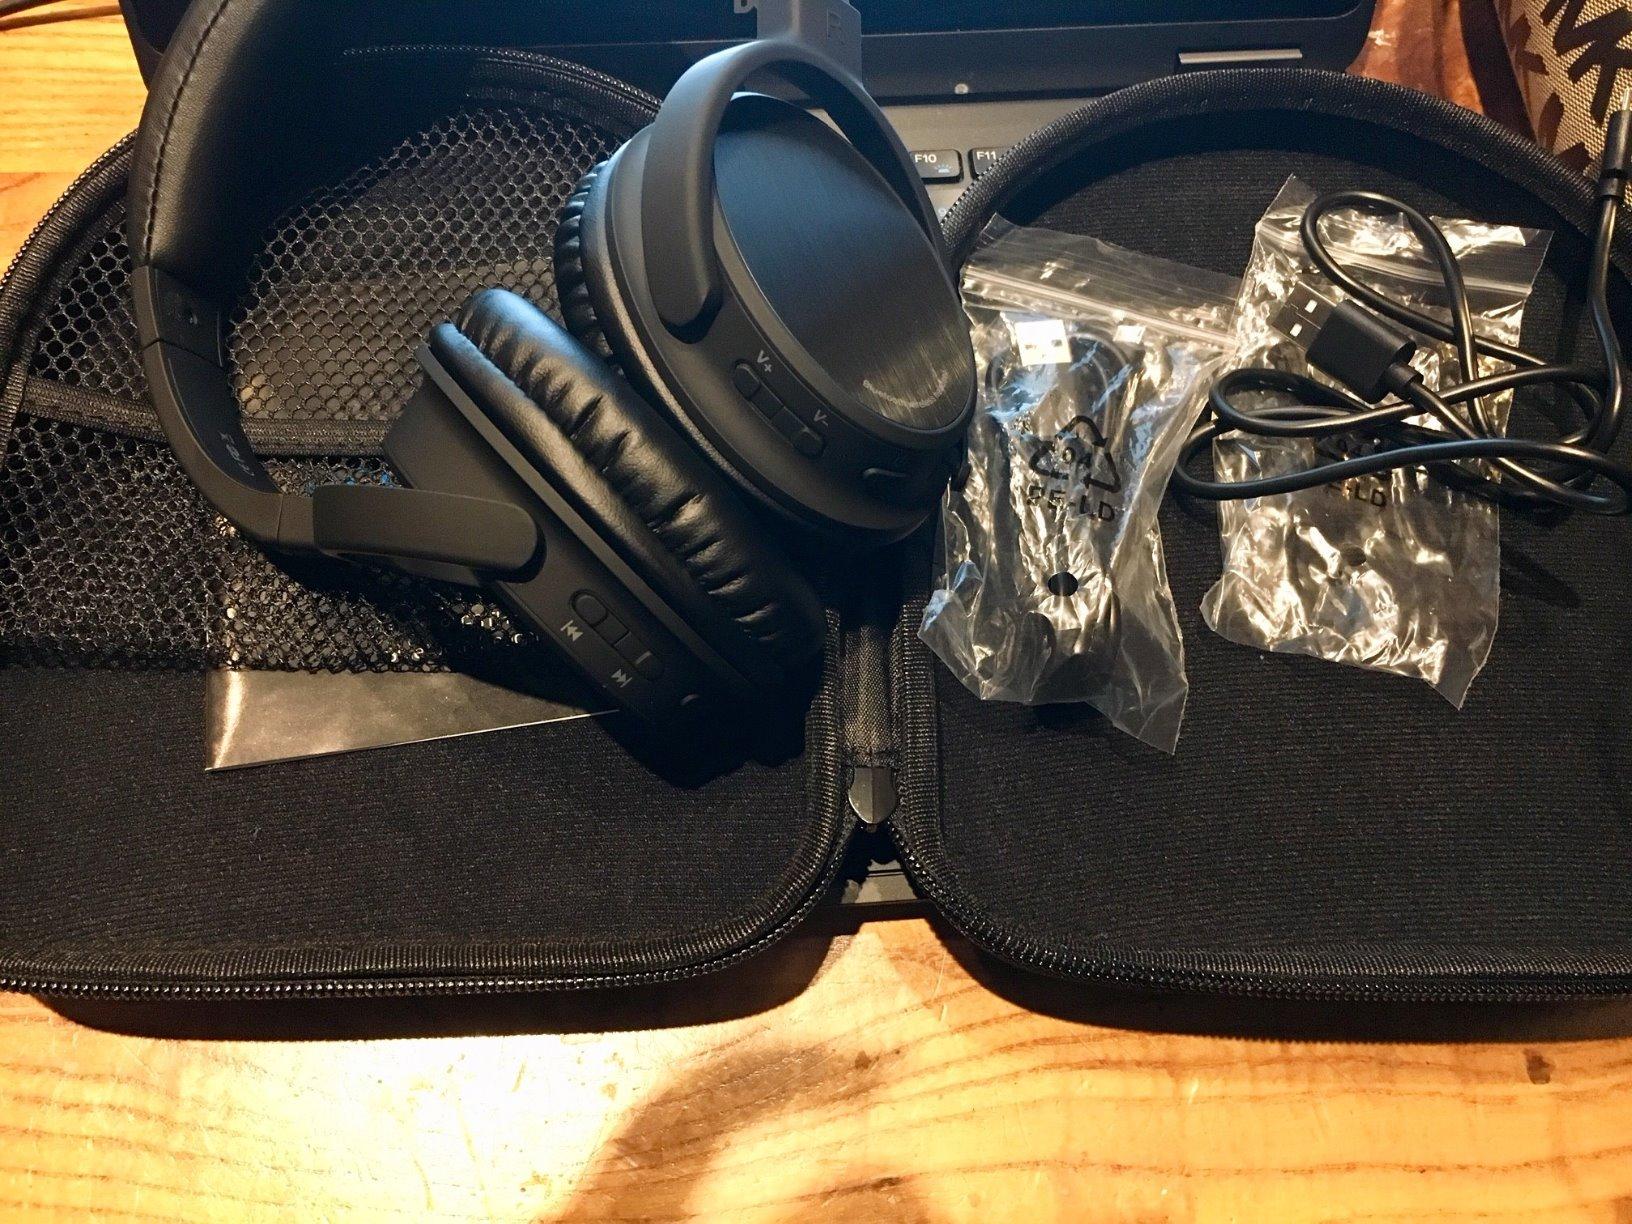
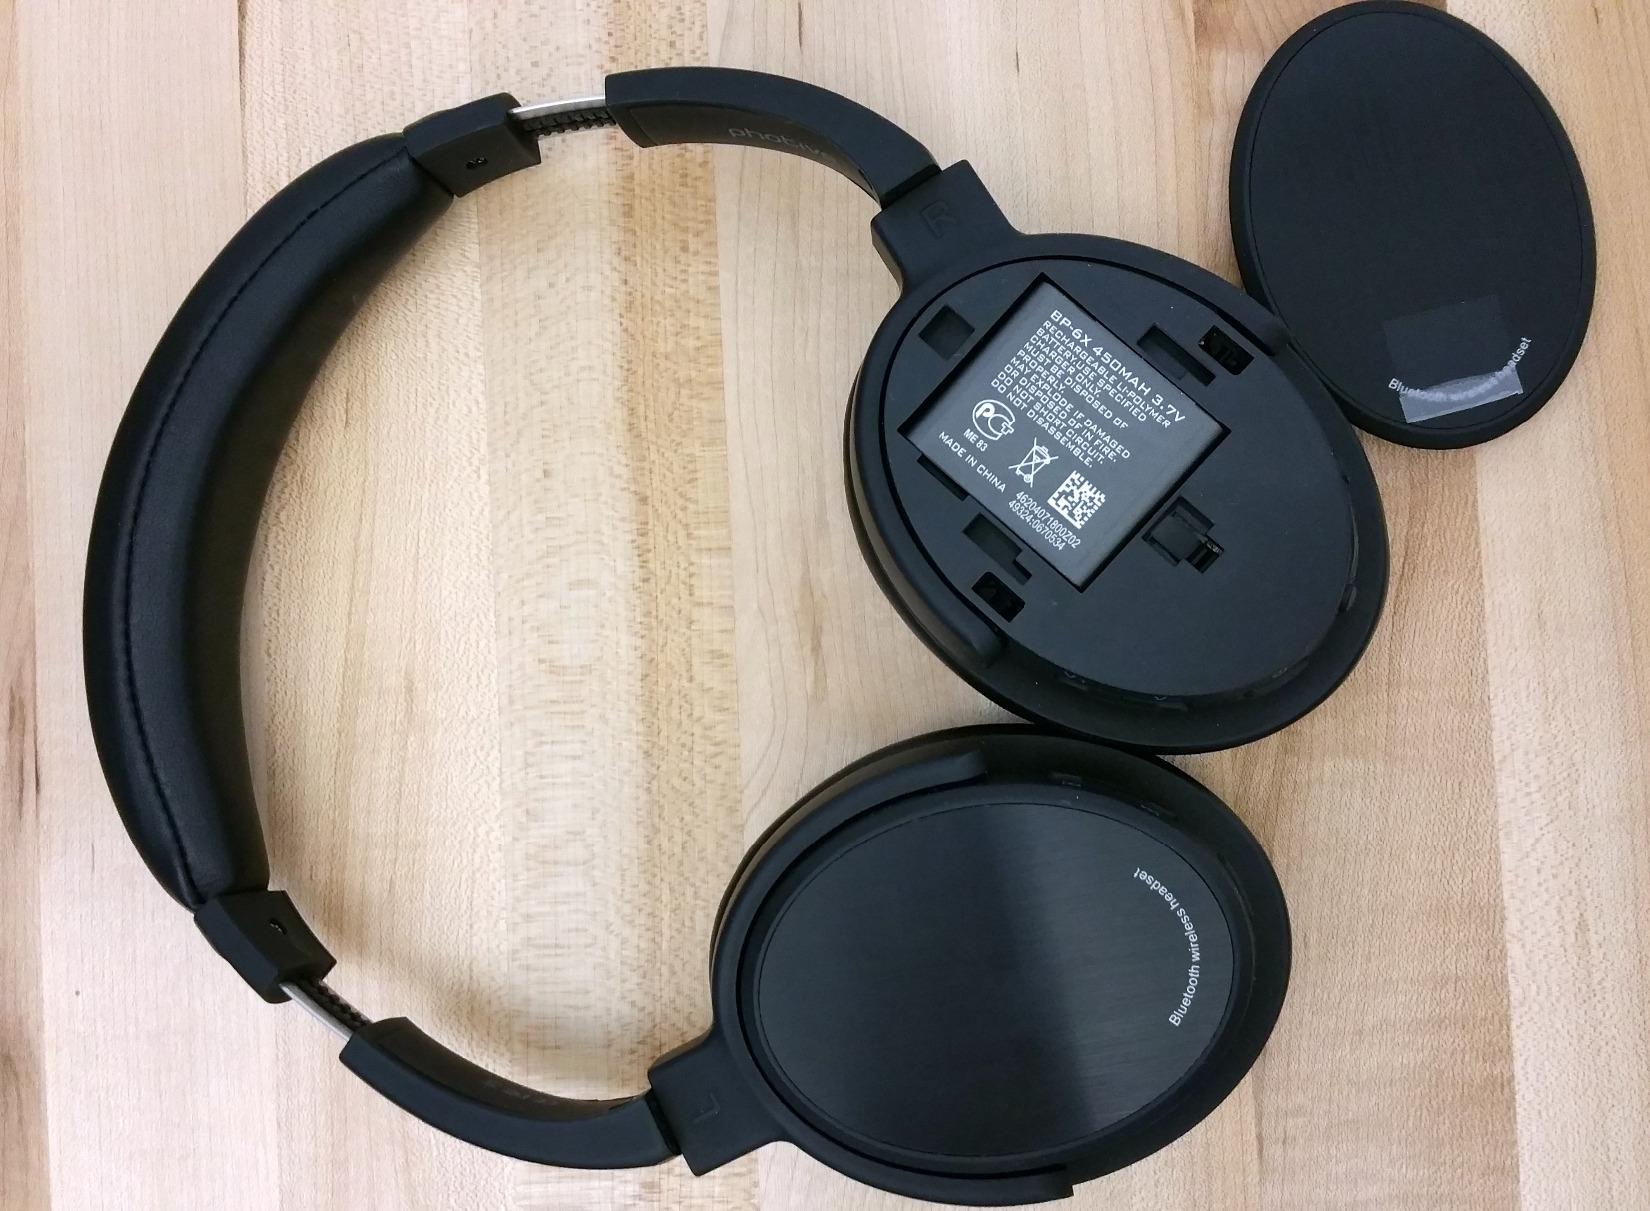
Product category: headphones
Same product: yes